Alain Carignon

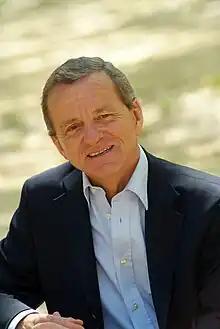
A conservative French politician

Alain Carignon (born 23 February 1949 in Vizille (Isère)) is a conservative French politician. From 1986 to 1995, he was deputy to the National Assembly, before becoming a junior minister in charge of environmental issues in the second Chirac government; in 1986 he proposed legislation against major radioactive risks. He then became minister in charge of media and telecommunication in the Balladur government., but had to resign from that position when his indictment for corruption became inevitable. He was later sentenced to a 4 years jail term, and made unelectable for a further 5 years. He served 29 months of his jail sentence, the longest to date for a French politician convicted of corruption.